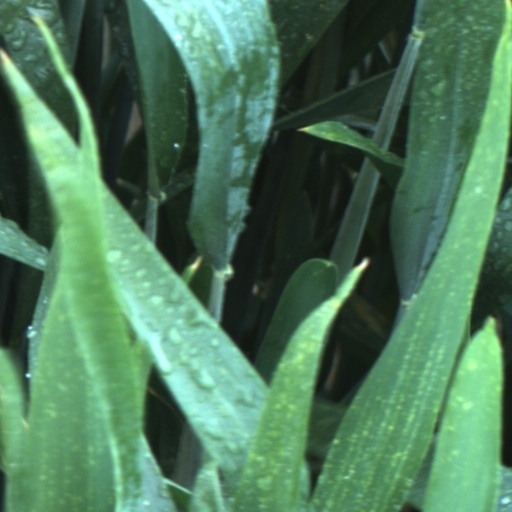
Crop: wheat